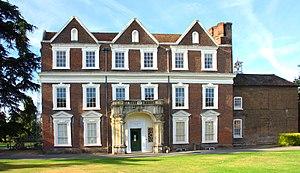
Boston Manor House est une maison historique de Brentford, dans le Grand Londres, sur le lieu-dit de New Brenford, situé le long de la Boston Manor Road, un segment de la A3002.
Boston Manor est une station du métro de Londres.